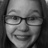
Emotion: happy